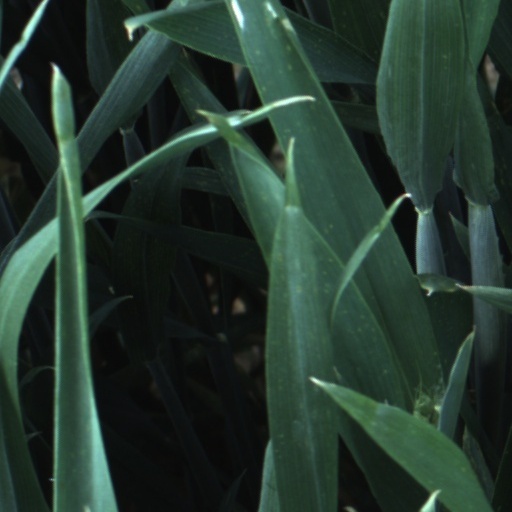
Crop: wheat